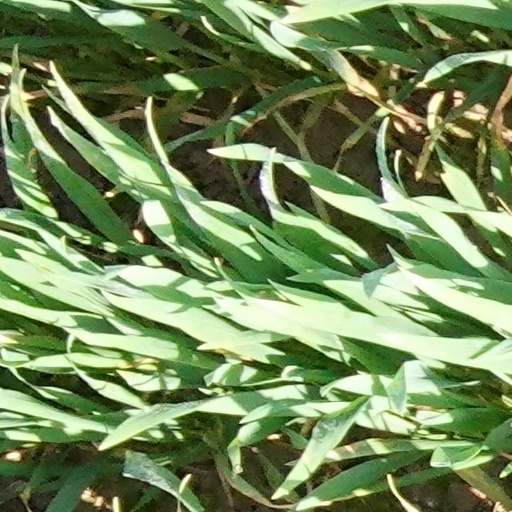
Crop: wheat